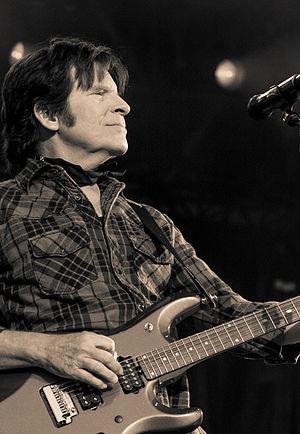
Creedence Clearwater Revival est un groupe de rock aux influences blues et country, originaire de Berkeley dans la région de San Francisco. Formé en 1958 à l'initiative de l'auteur, compositeur, chanteur et guitariste, John Fogerty, du batteur Doug Clifford, du bassiste Stu Cook — et rapidement rejoint par le frère aîné de John, Tom Fogerty — il prendra d'abord le nom des Blue Velvets puis des Golliwogs, avant de se révéler en 1967 avec l'album Creedence Clearwater Revival.